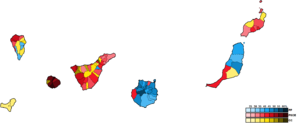
Les élections générales espagnoles de 2004 se sont tenues le dimanche 14 mars 2004 afin d'élire les 350 députés et 208 des 266 sénateurs de la VIIIᵉ législature des Cortes Generales. 15 députés sont élus dans les îles Canaries.